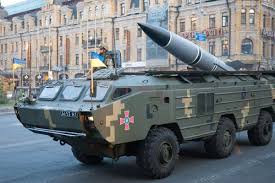
Label: Self Propelled Artillery